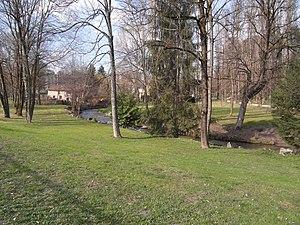
La Morge à Moirans
Moirans est une commune française située dans le département de l'Isère, en région Auvergne-Rhône-Alpes.